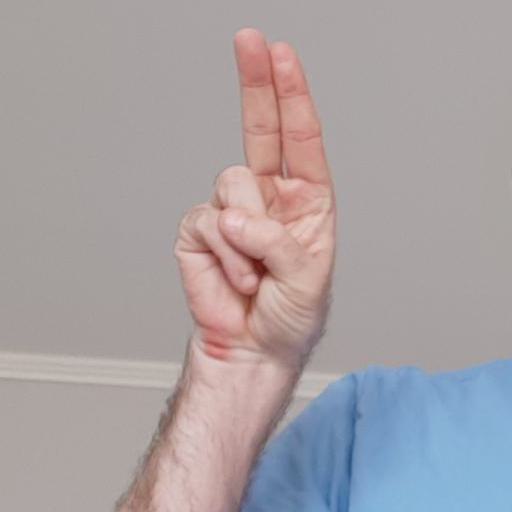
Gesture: two_up